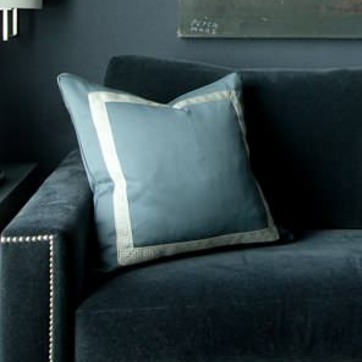
Material: fabric